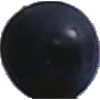
Label: blue_grape